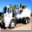
Label: truck